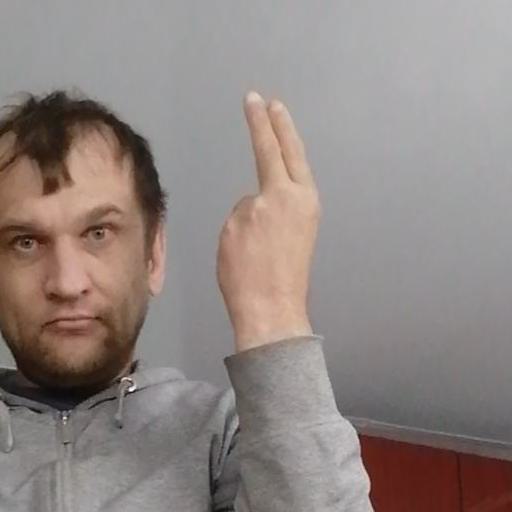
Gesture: two_up_inverted